Ward Island (Texas)

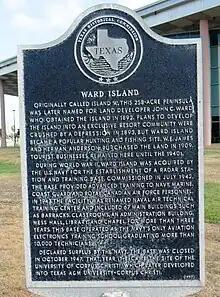
Ward Island historical marker

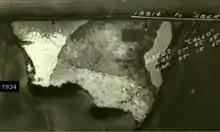
Ward Island in 1934

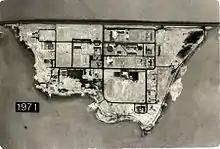
Ward Island in 1971

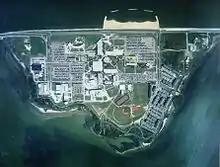
Ward Island in 2002

Originally called "Island A", it was later named for land developer John C. Ward, who obtained the island in 1892. His plans were to develop the habitual area into an exclusive resort community, but the plans were crushed during a depression in 1893; the island, however, still became a popular fishing and hunting site. In 1909, W. E. James and Herman Anderson purchased the land and put up a few rustic shelters as a sportsman business; this remained until the 1940s.